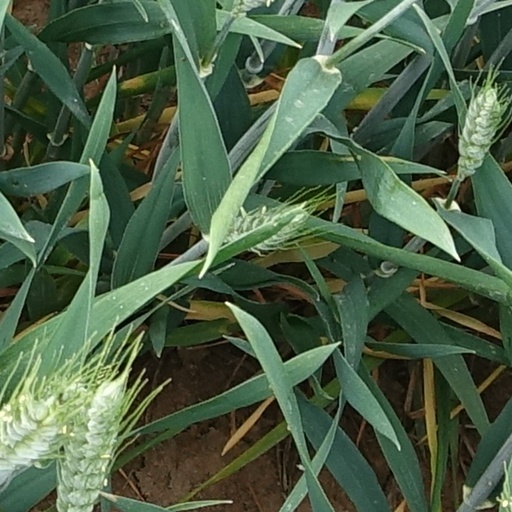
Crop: wheat